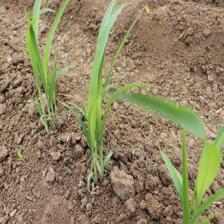
Label: Sorghum